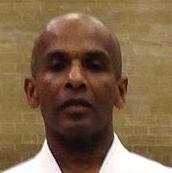
Age: 51